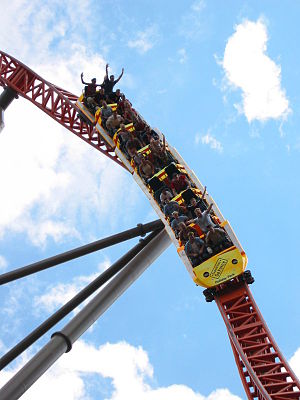
Rutsjebane
Expedition GeForce
Rutsjebane, tidligere stavet "rutschebane", er en forlystelse, som består af en bane med stejle fald, hvorpå man kører i små vogne. Rutsjebaner benytter tyngdekraften på en sådan måde, at passagerer oplever tyngdeændringer – ofte med korte perioder af vægtløs tilstand, så det "kilder" i maven. Tyngdeændringer opnås ved, at rutsjebanen skiftevis buer nedad og opad.